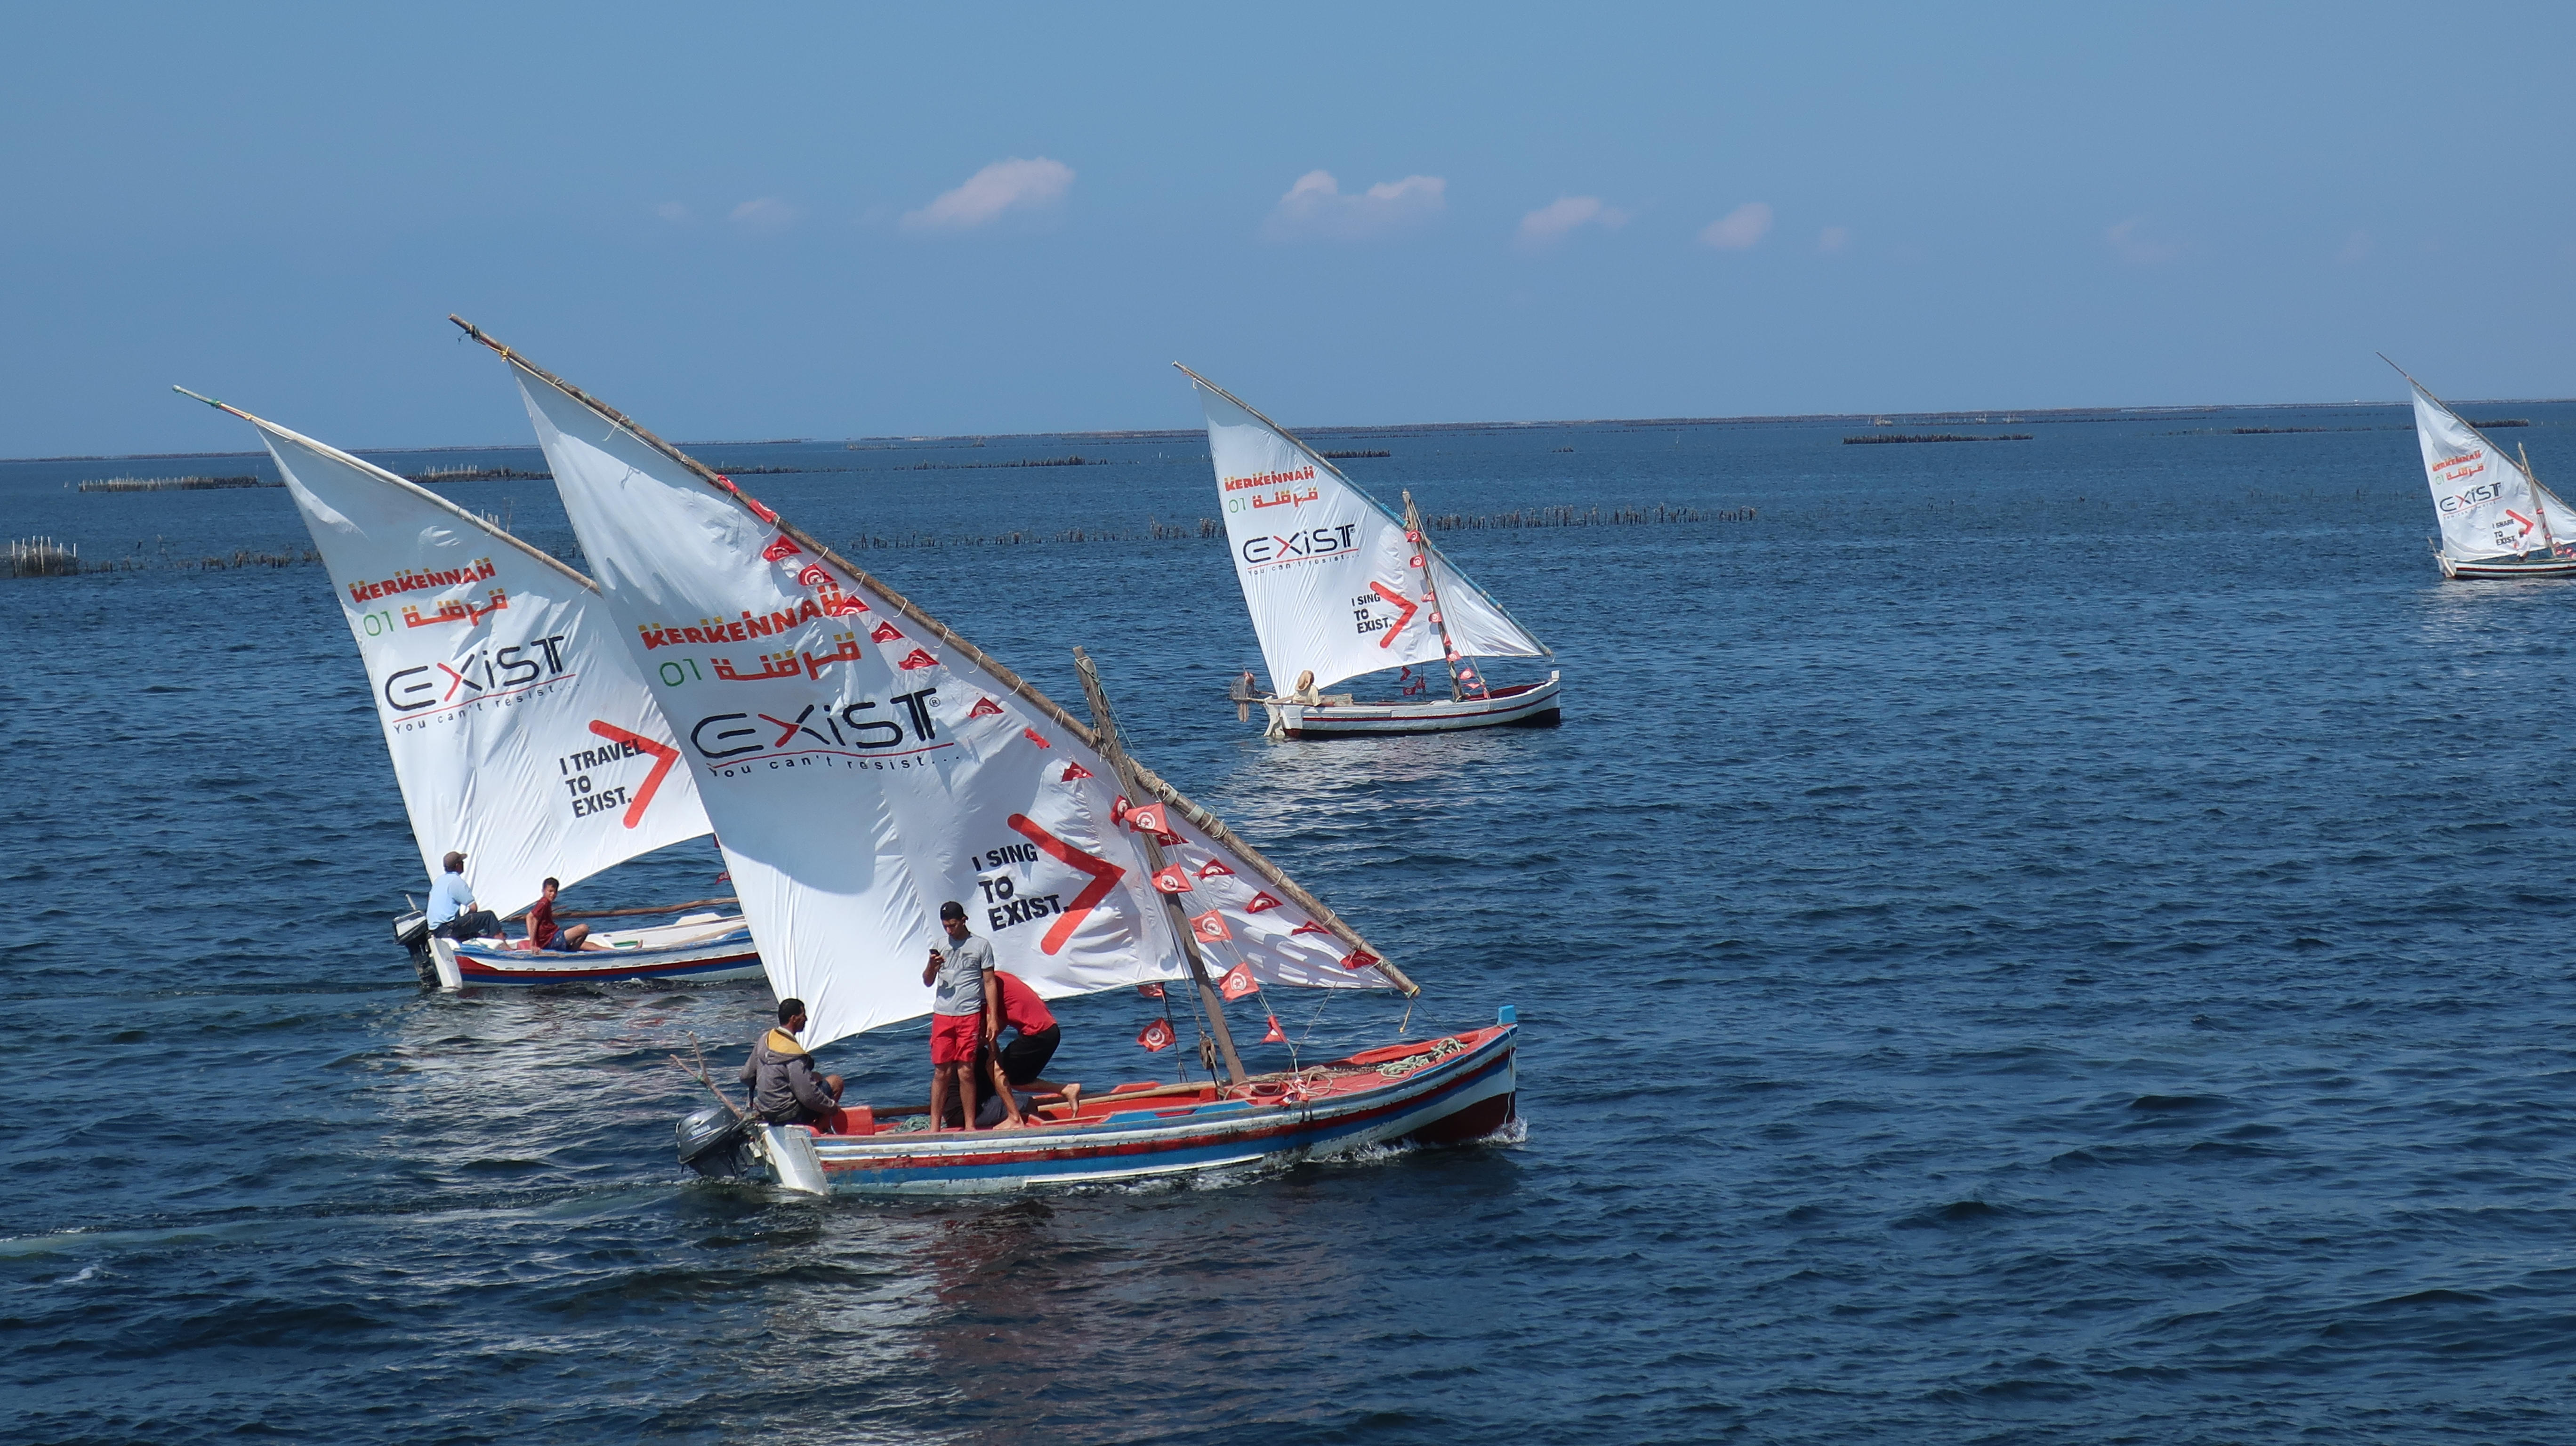
skyline, city, skyscraper, urban area, residential area, day, metropolitan area, pavilion, downtown, condominium, metropolis, sky, real estate, recreation, tourism, sea, boat, crossing, hotel, sail, sailing, water transportation, water, sailboat, waterway, dhow, sailboat racing, dinghy sailing, wave, yacht racing, scow, ocean, boating, sailing ship, windsurfing, watercraft, wind, wind wave, channel, skiff, sloop, galway hooker, mast